Fine guidance sensor

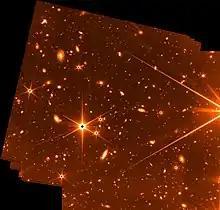
Image produced by the JWST FGS.

The JWST FGS-Guider has three main functions. The first is to obtain images for target acquisition. Full-frame images are used to identify star fields by correlating the observed brightness and position of sources with the properties of catalogued objects selected by the observation planning software. The second is to acquire pre-selected guide stars. During acquisition, a guide star is first centred in an 8 × 8 pixel window. Small angle maneuvers are then executed to translate this window to a pre-specified location within the field of view, so that an observation with one of the science instruments will be oriented correctly. The third function is to provide the ACS with centroid measurements of the guide stars at a rate of 16 times per second. These measurements will be used to enable stable pointing at the milliarcsecond level.